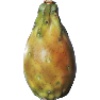
Label: cactus_fruit